Jack Vance

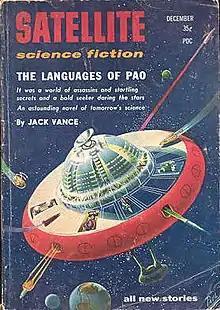
Vance's "The Languages of Pao" was originally published in the December 1957 issue of "Satellite Science Fiction", under what is likely the last SF magazine cover by Frank R. Paul

John Holbrook Vance (August 28, 1916 – May 26, 2013) was an American mystery, fantasy, and science fiction writer. He also wrote several mystery novels under pen names, including Ellery Queen.